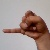
The image shows a hand gesture representing the letter 'J' in Indian Sign Language.